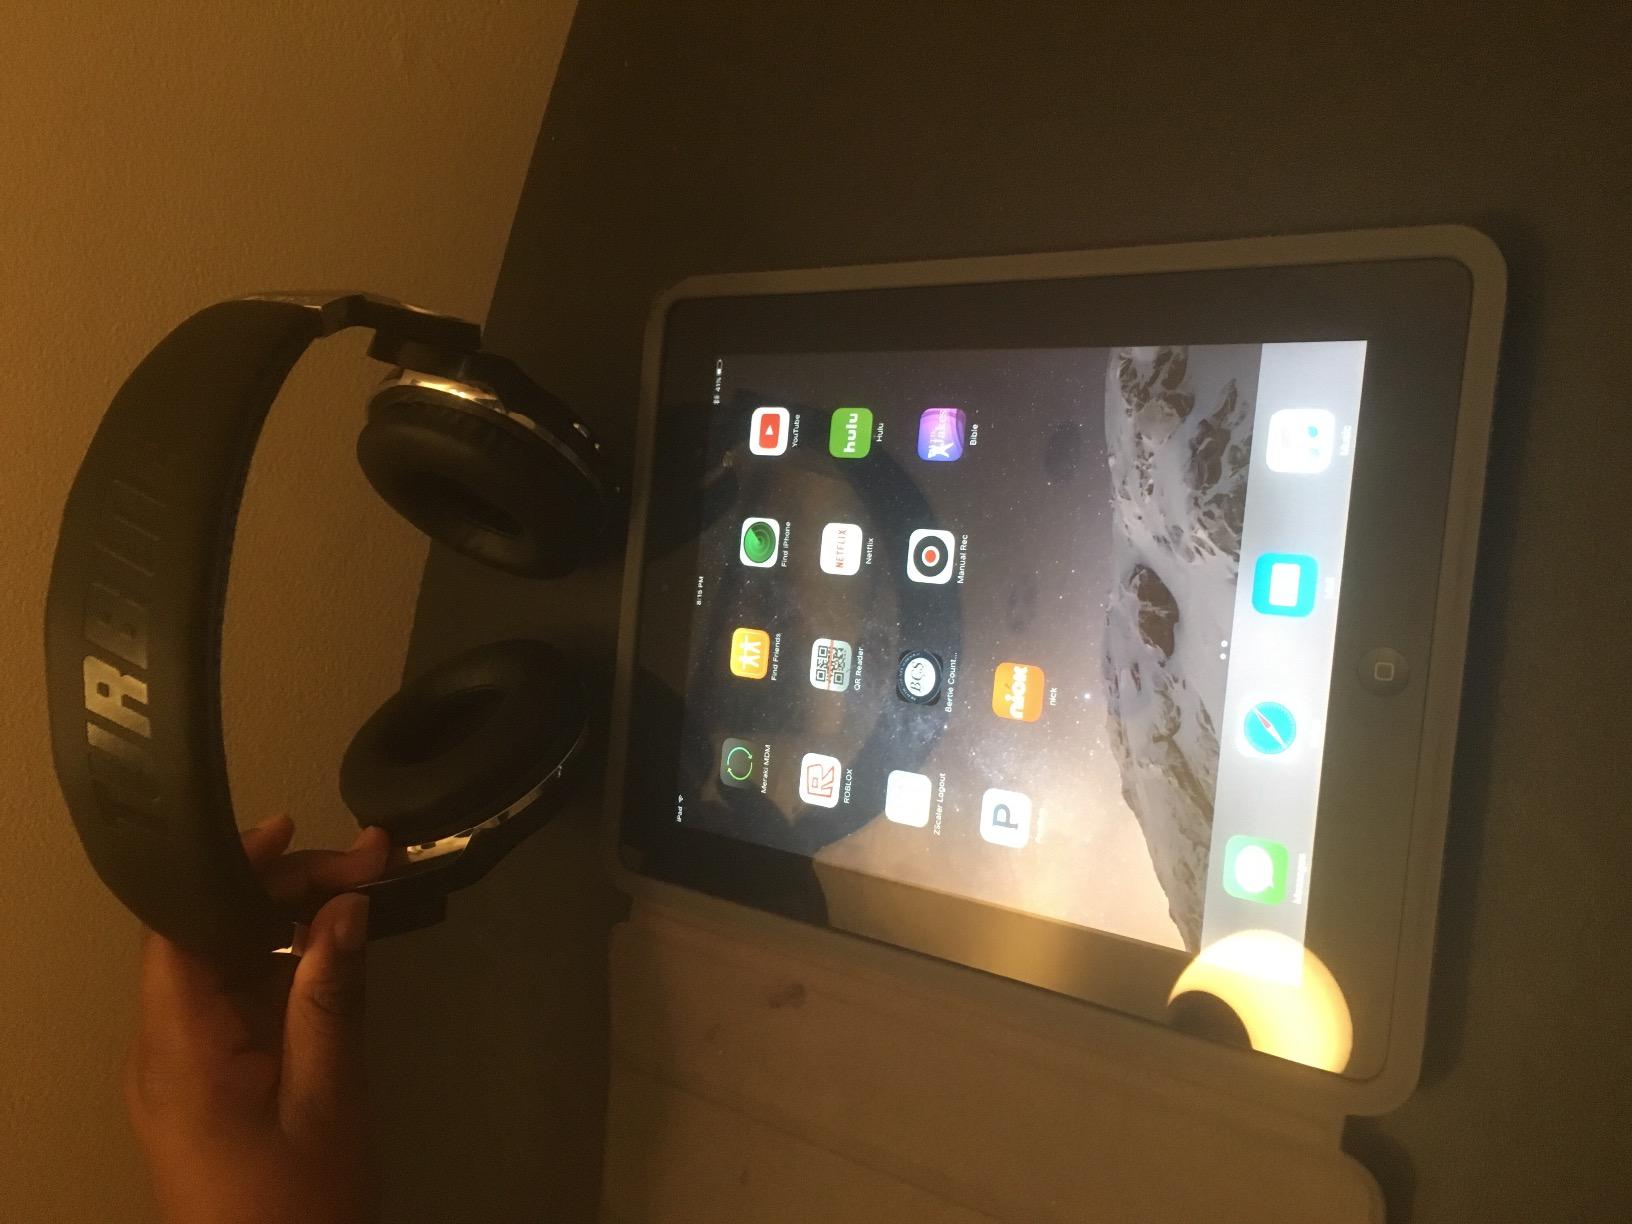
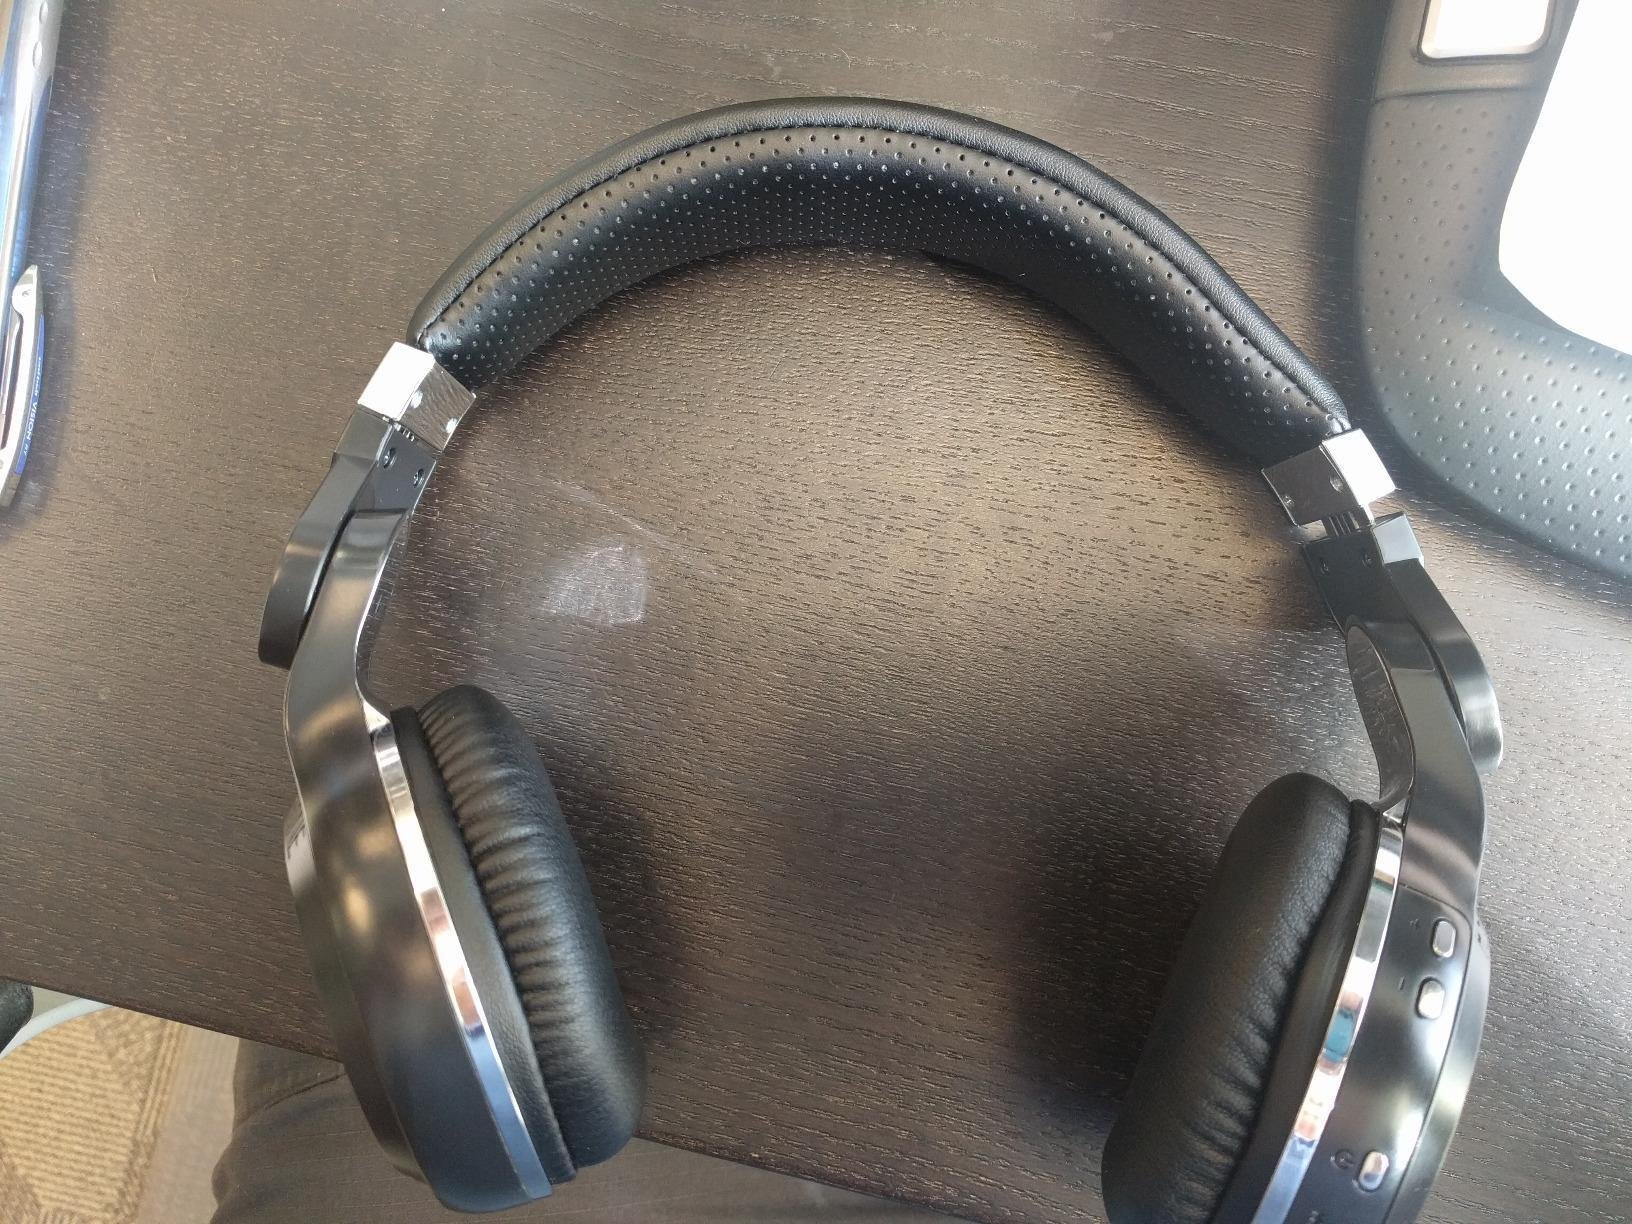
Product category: headphones
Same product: yes